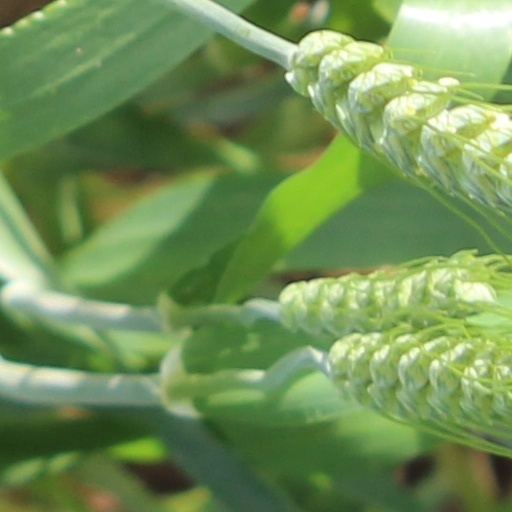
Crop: wheat